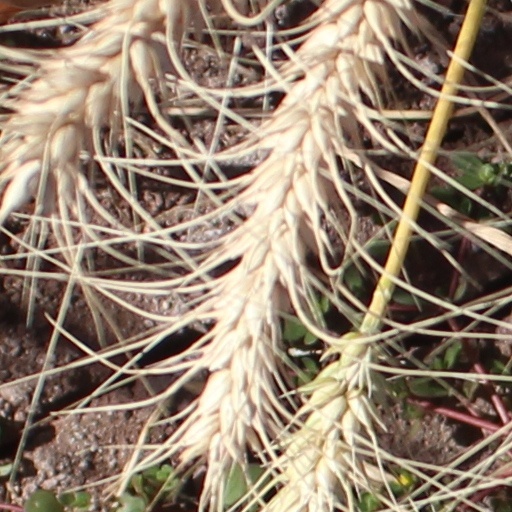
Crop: wheat